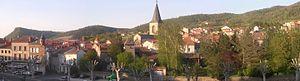
Massiac est une commune française située en Auvergne, dans le département du Cantal et la région administrative Auvergne-Rhône-Alpes.